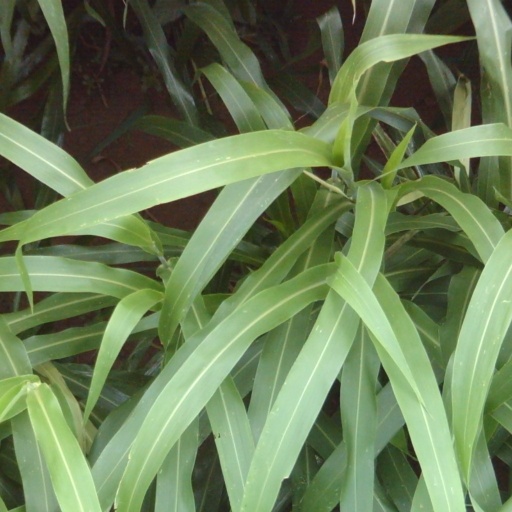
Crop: sorghum